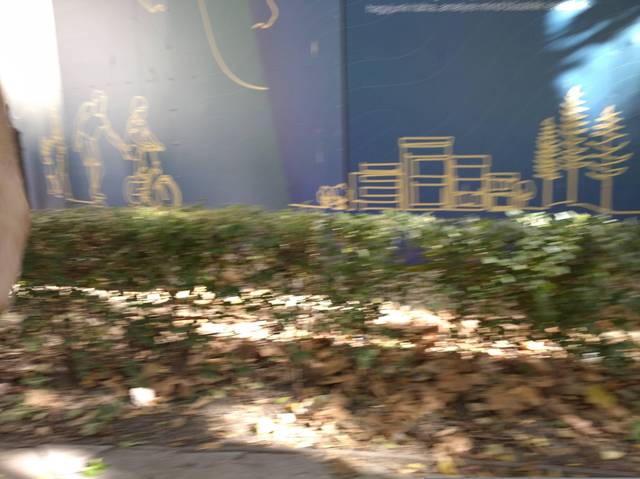
Region: Hungary
Coordinates: 47.504, 19.051